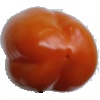
Label: Pepper Orange 1